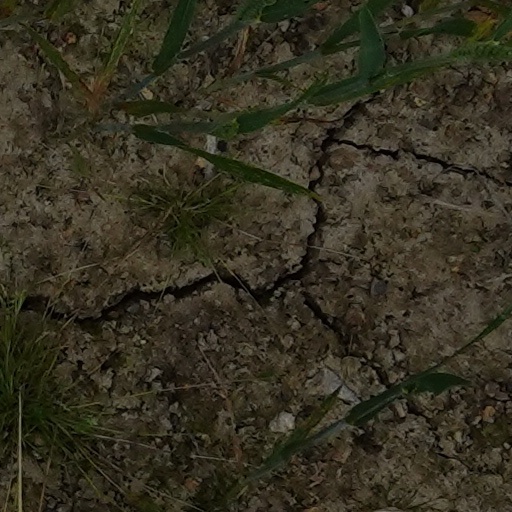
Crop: wheat